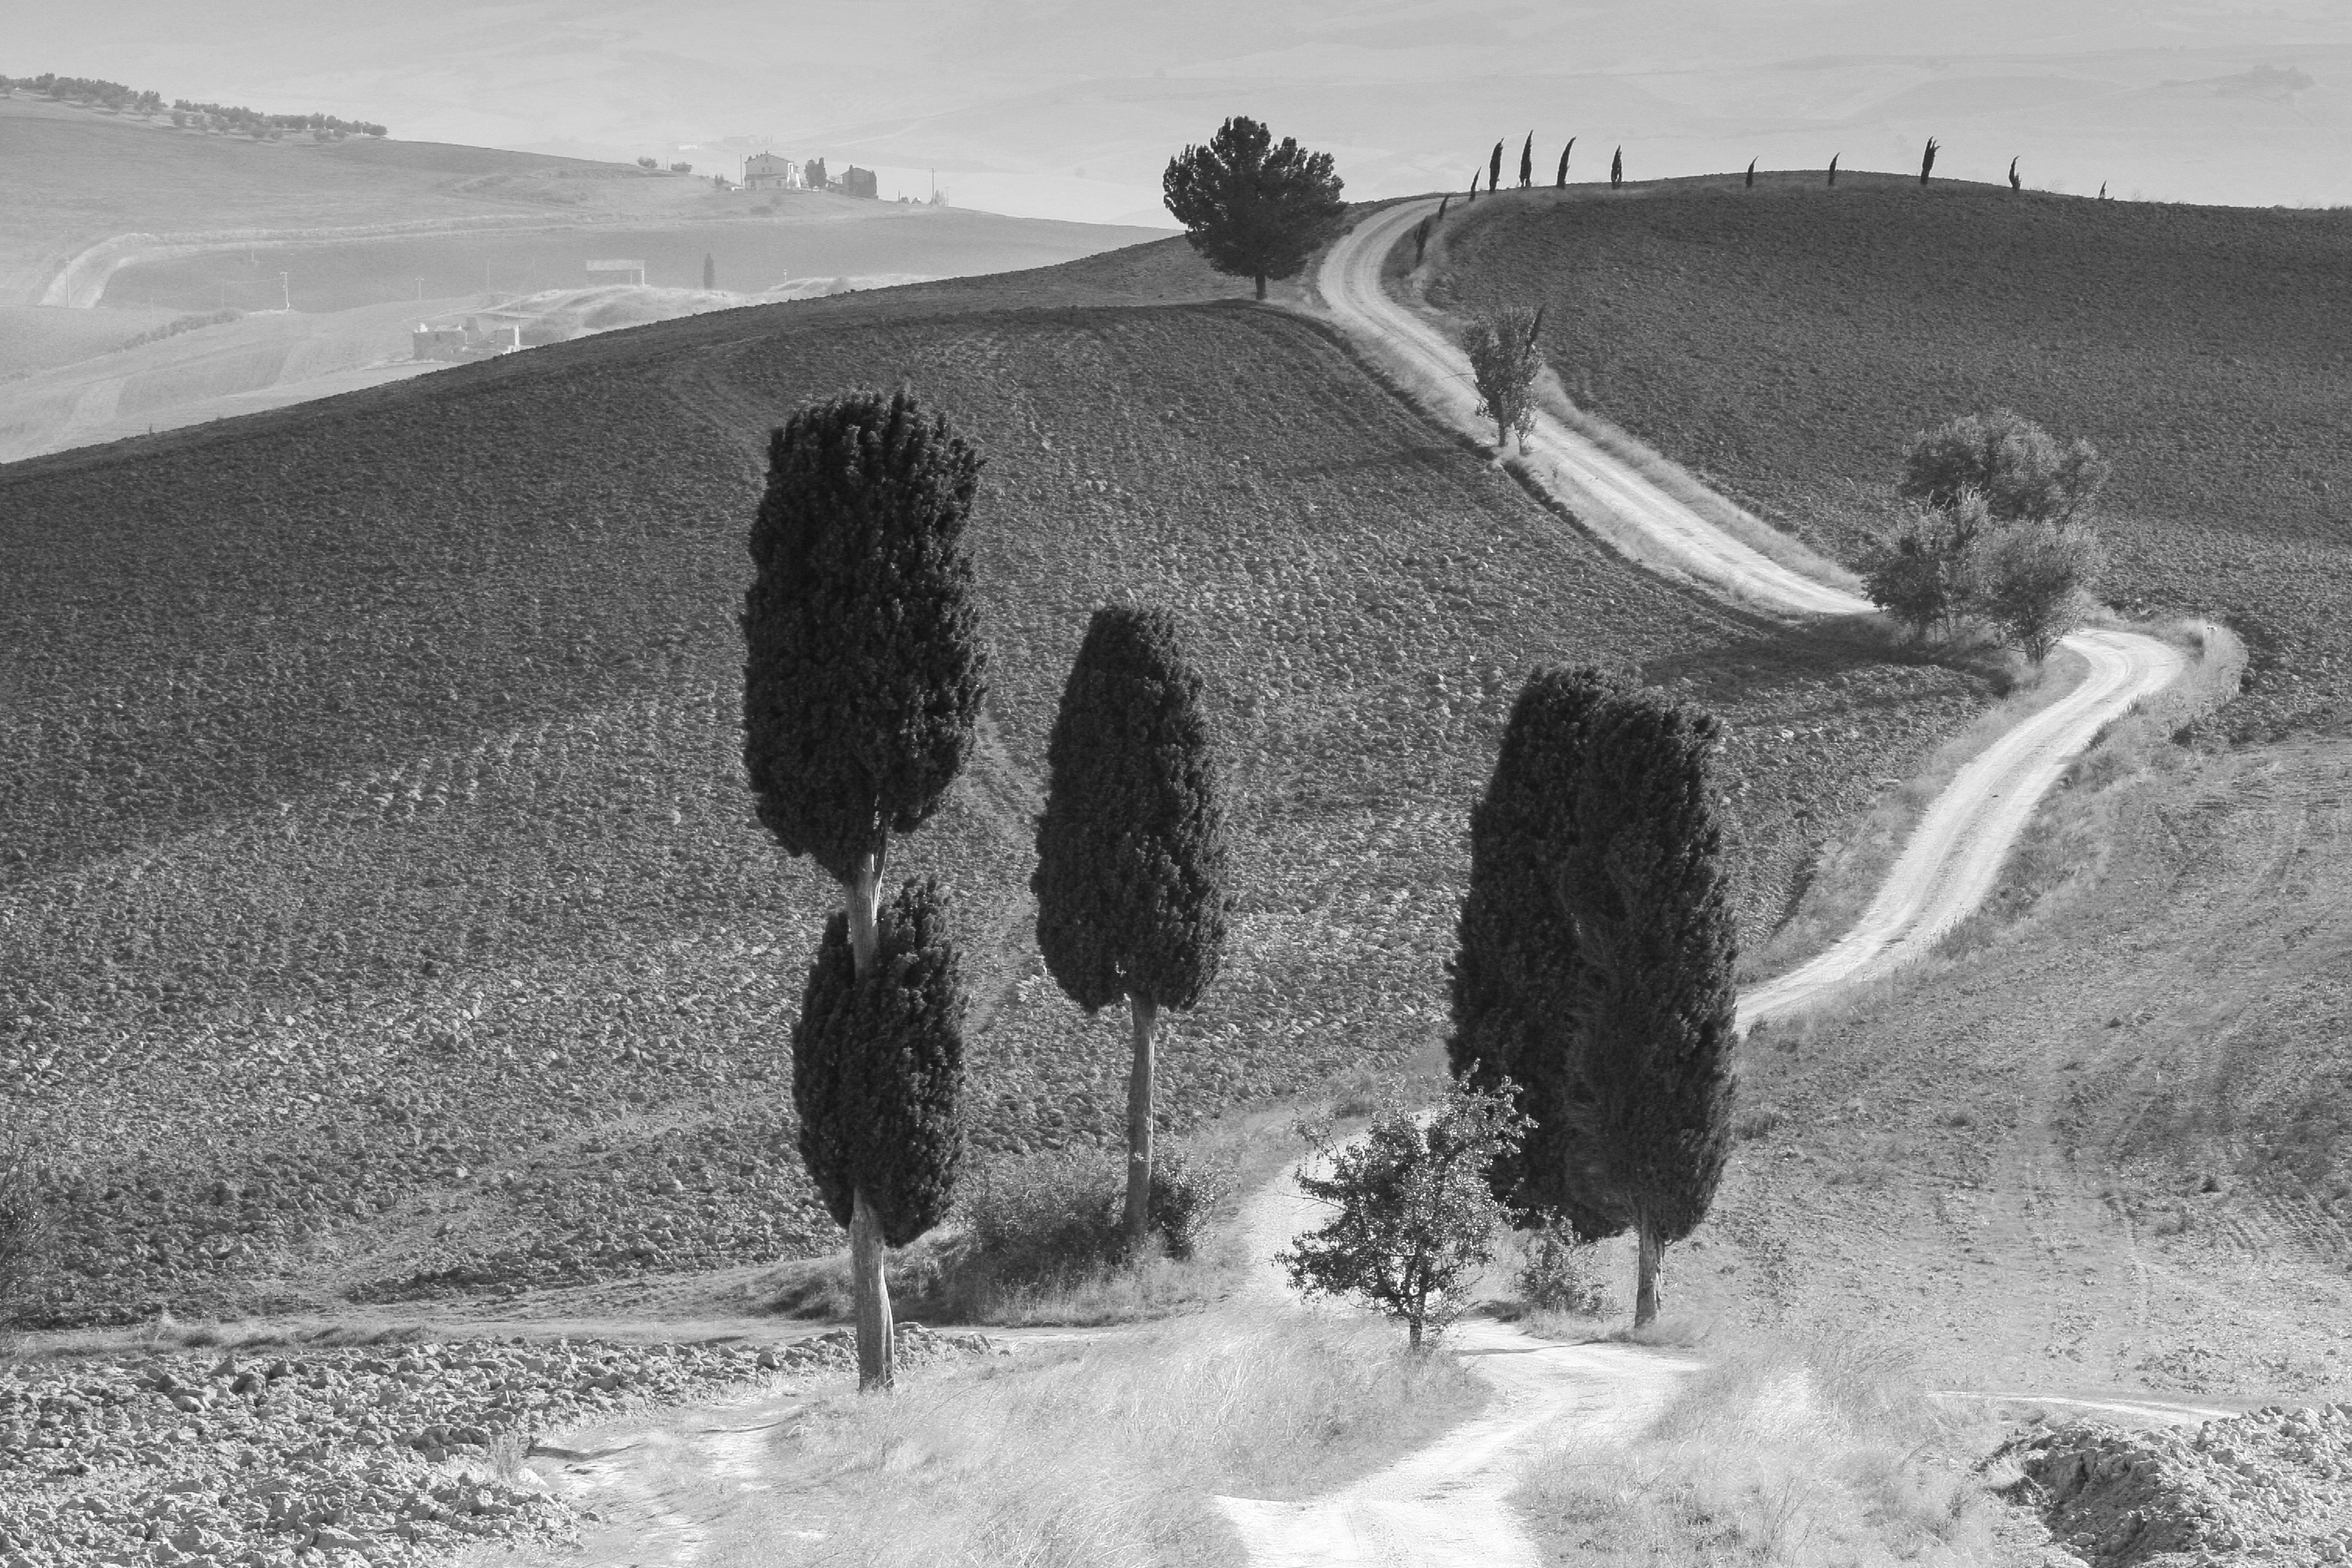
landscape, sand, snow, black and white, white, photography, wind, italy, tuscany, black, monochrome, photograph, sw, image, toscana, rural area, monochrome photography, sw toscana